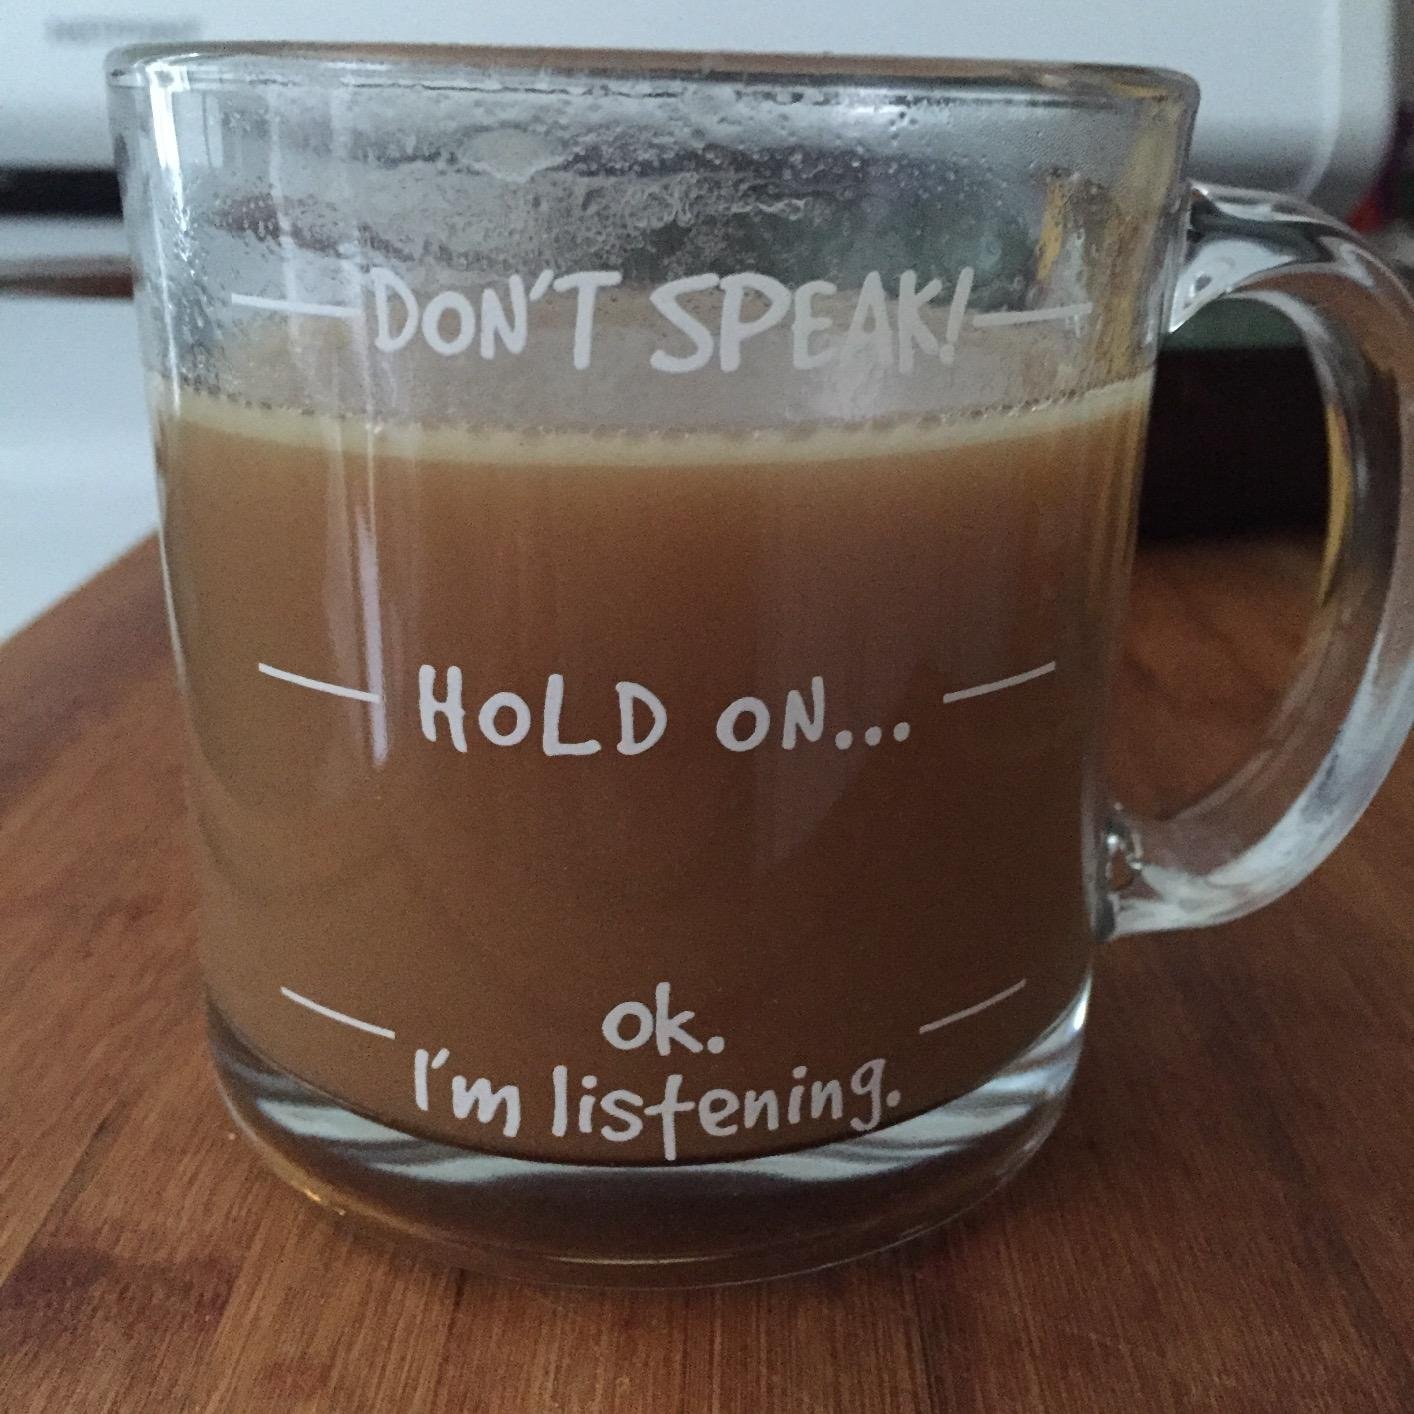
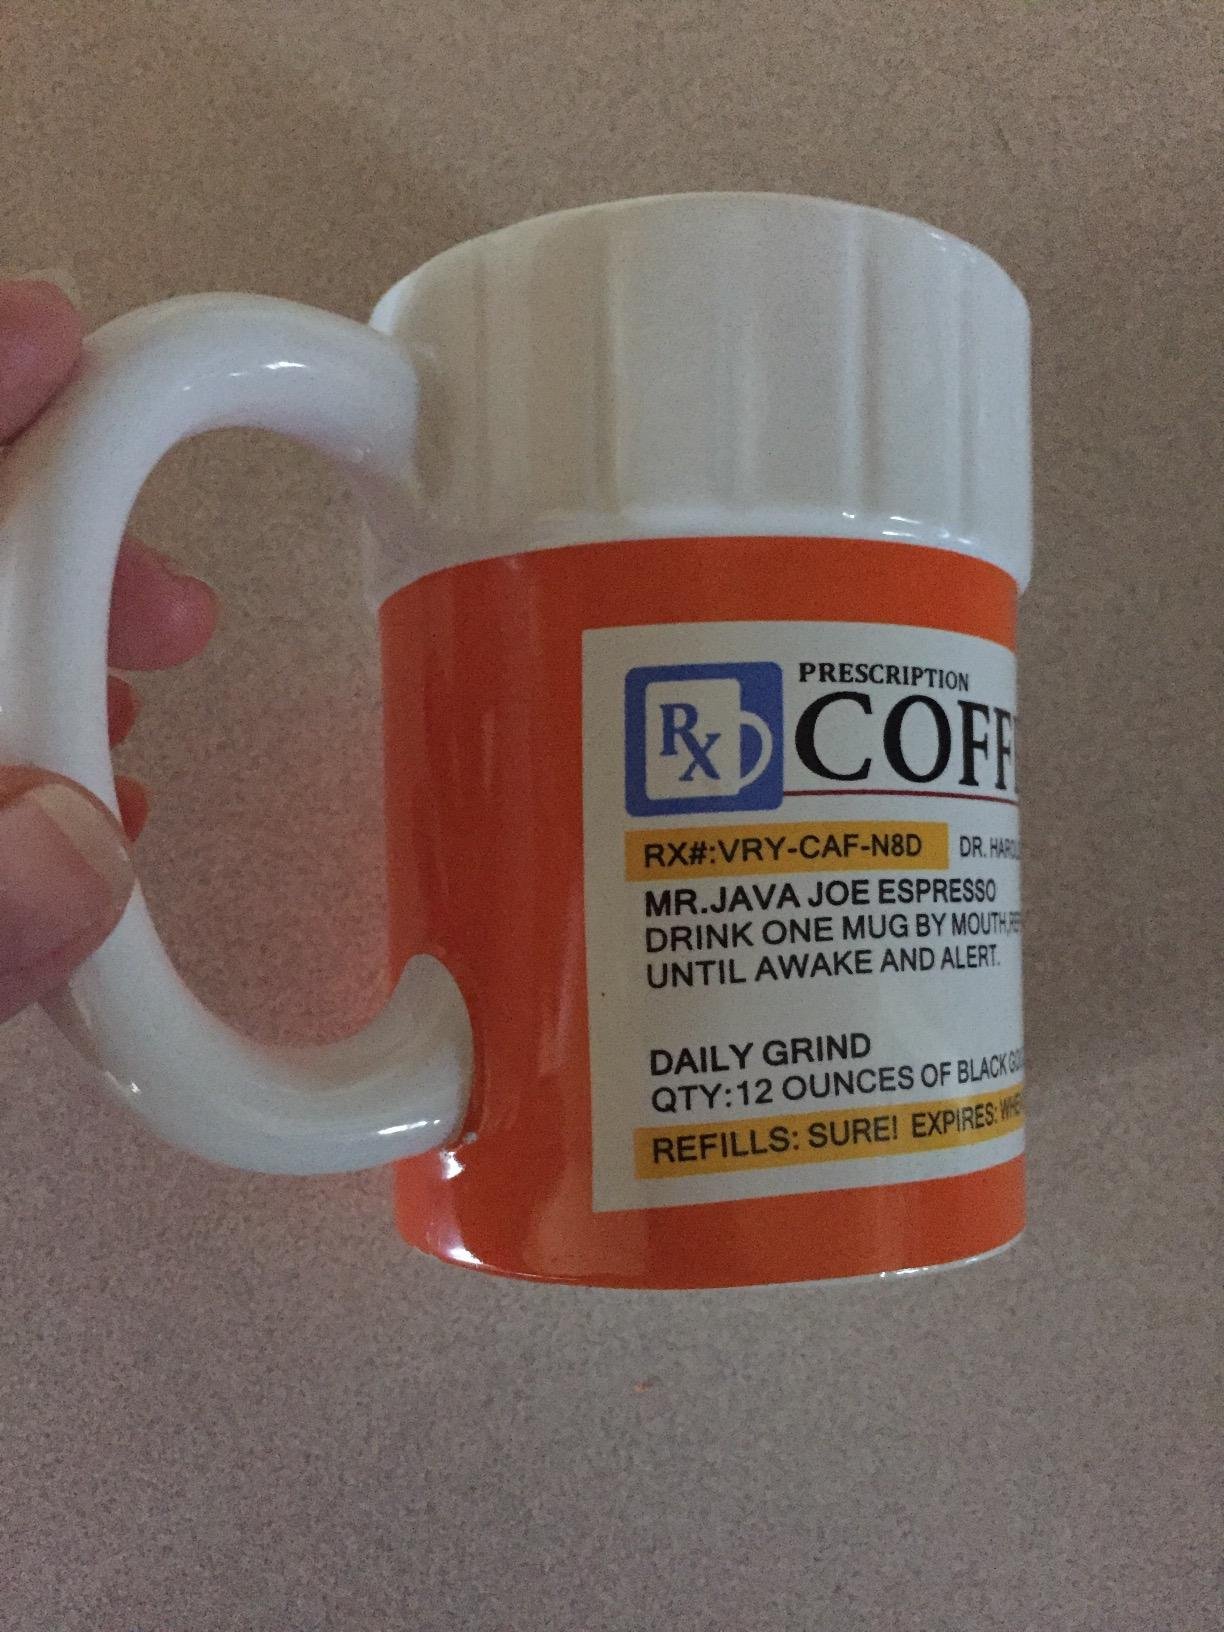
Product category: items_mug
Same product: no